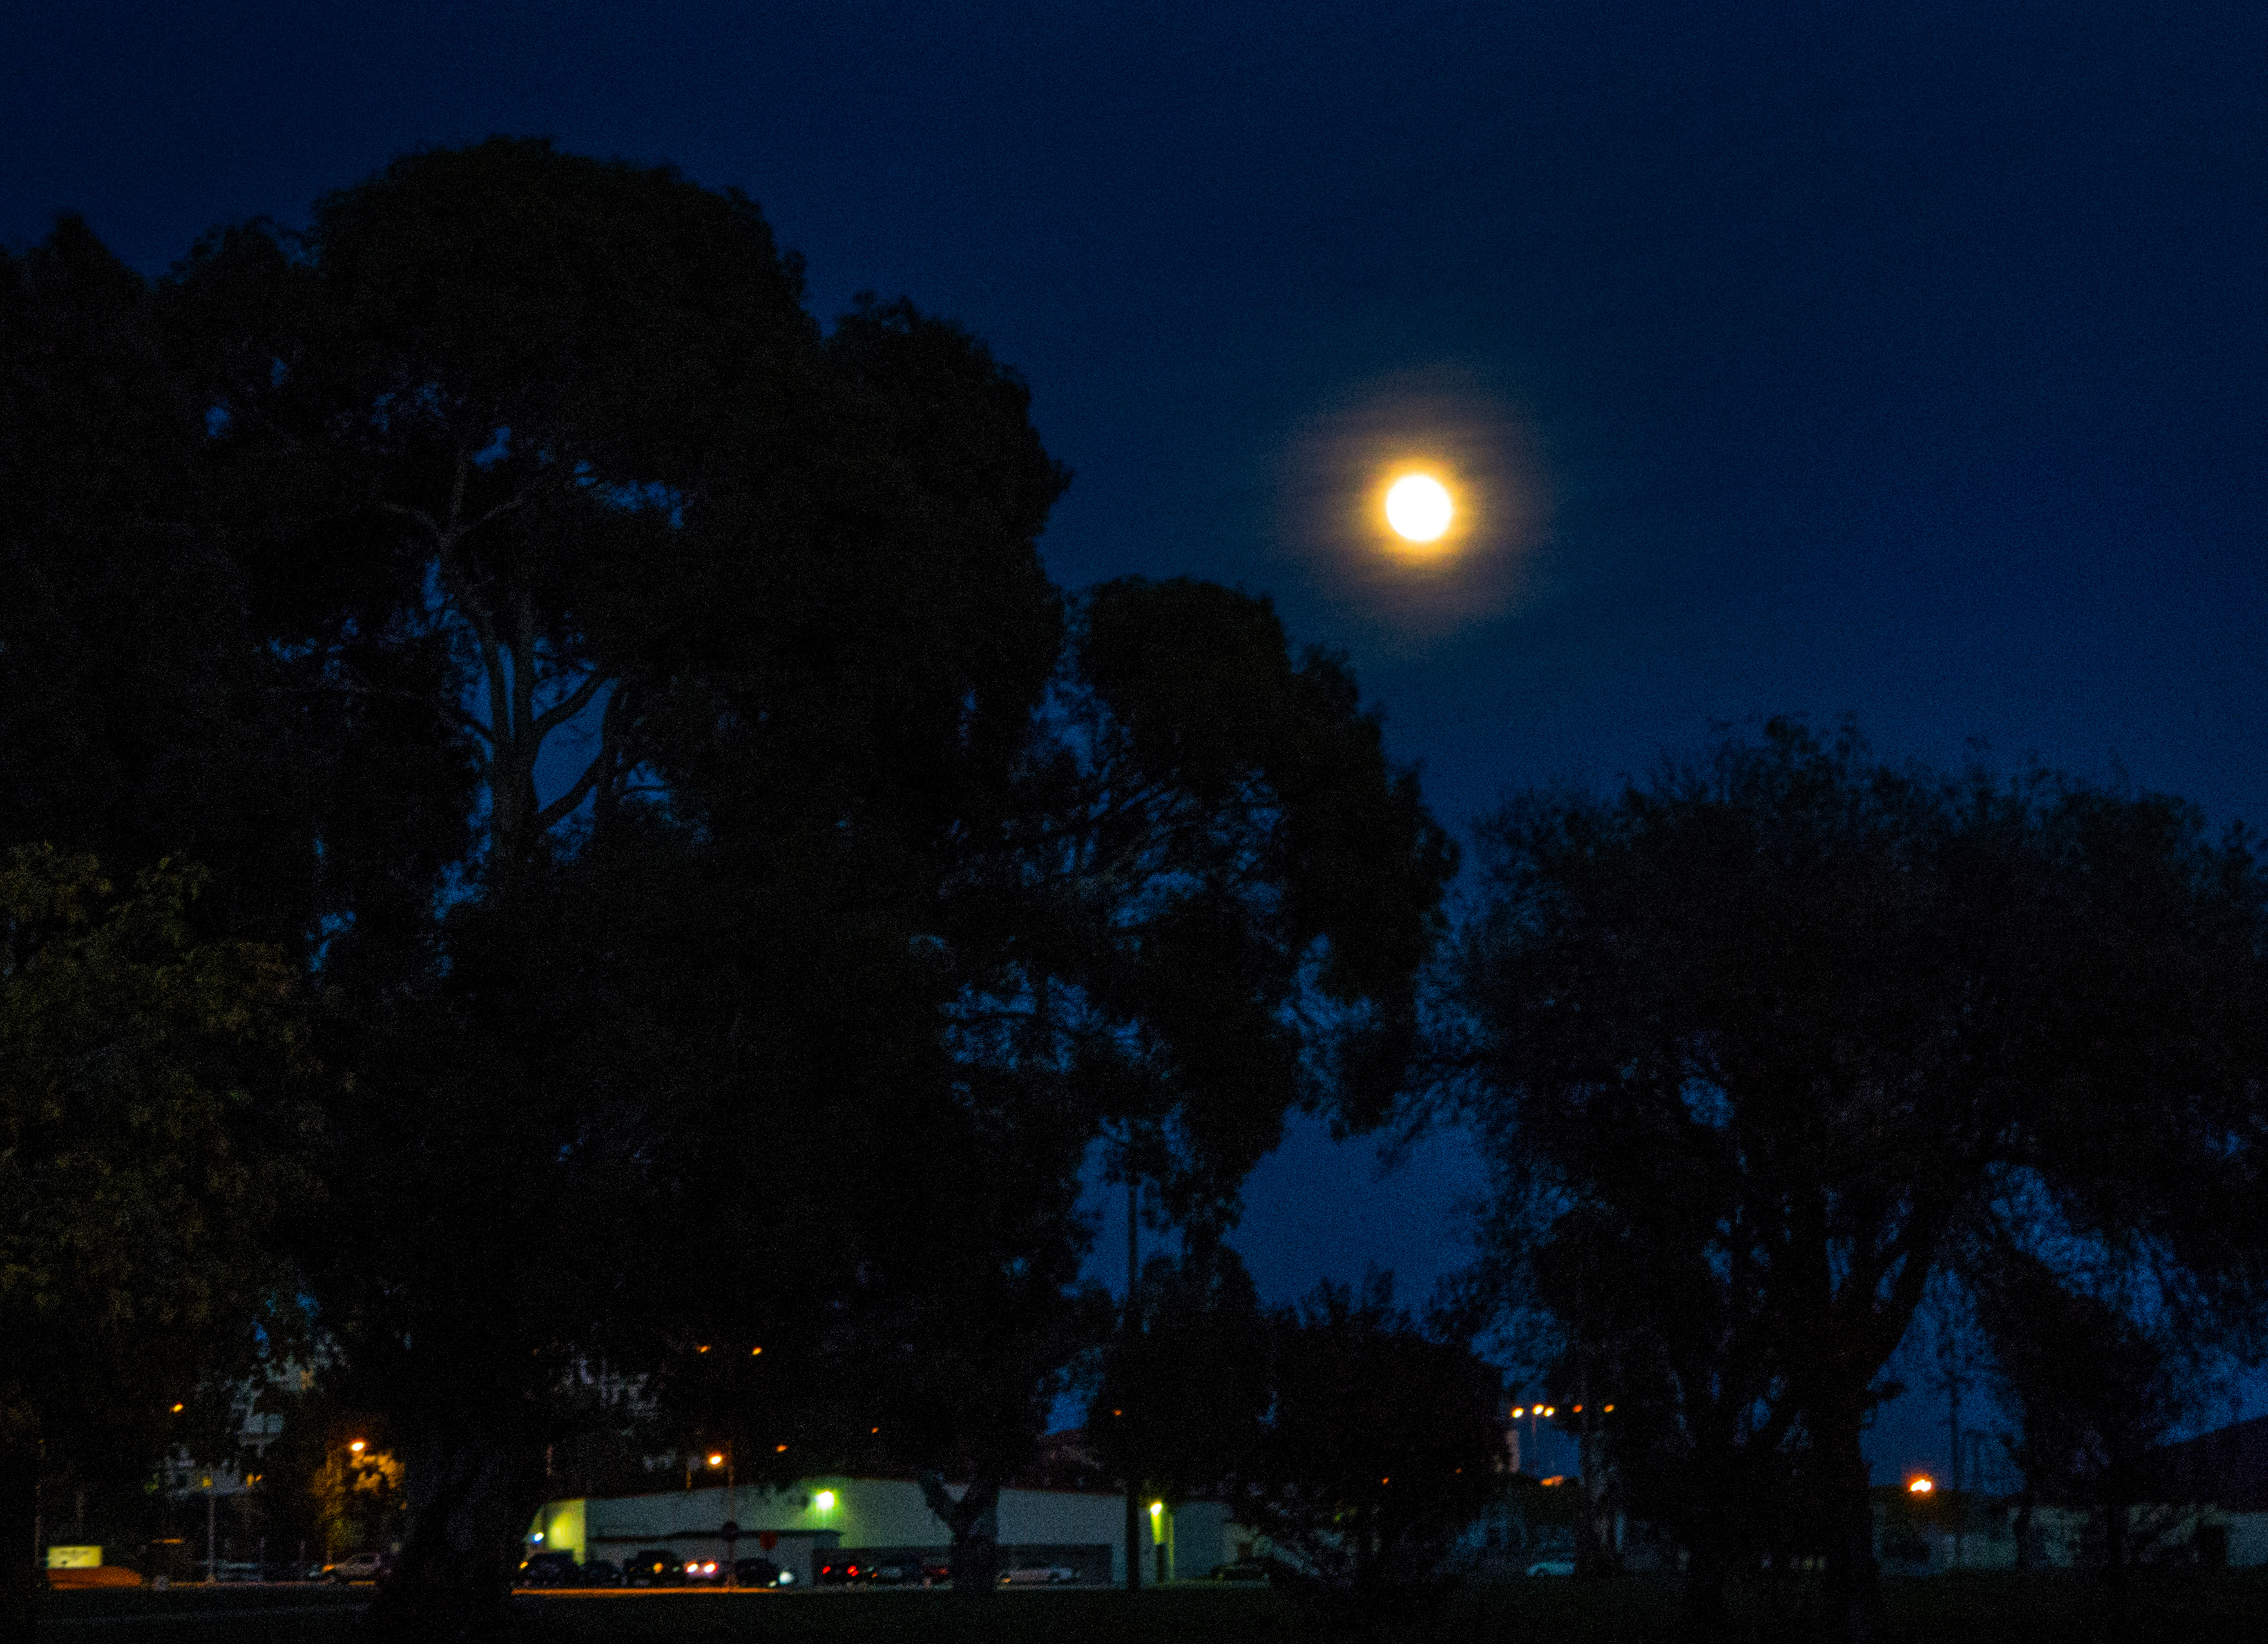
tree, light, cloud, sky, night, dawn, atmosphere, dusk, evening, darkness, street light, lighting, moon, full moon, moonlight, luna, midnight, solano, astronomical object